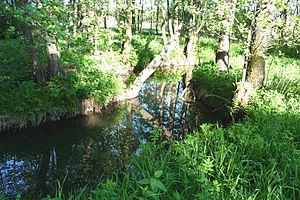
La rivière Desna est un cours d'eau de l'oblast de Moscou, en Russie, et un affluent gauche de la Gouslitsa, donc un sous-affluent de la Volga, par la Nerskaïa, la Moskova et l'Oka.